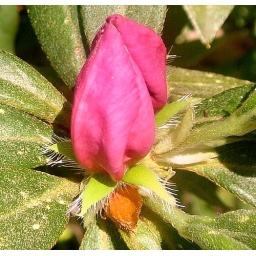
These flowers were right outside of my house in Albany Georgia. Note the hair follicles i caught